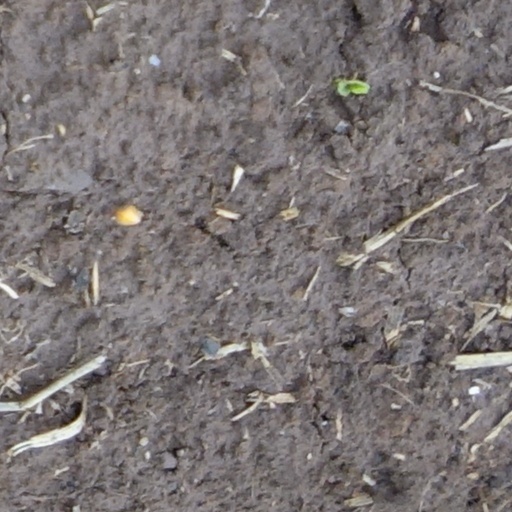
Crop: wheat